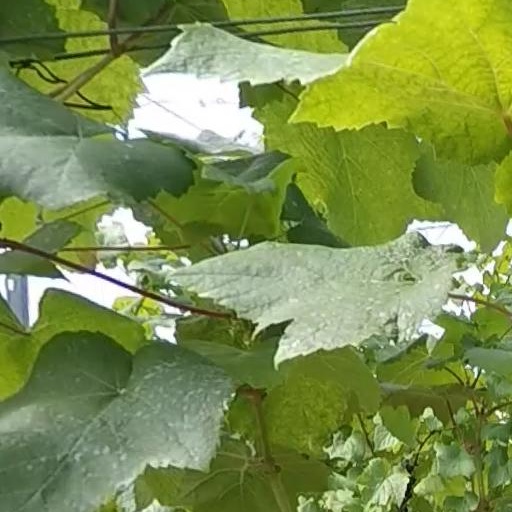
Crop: grape